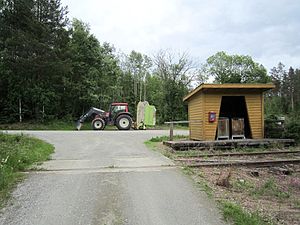
Bjorsåte Station
Bjorsåte Station var en jernbanestation på Numedalsbanen, der lå ved Bjorsåte i Rollag kommune i Norge.